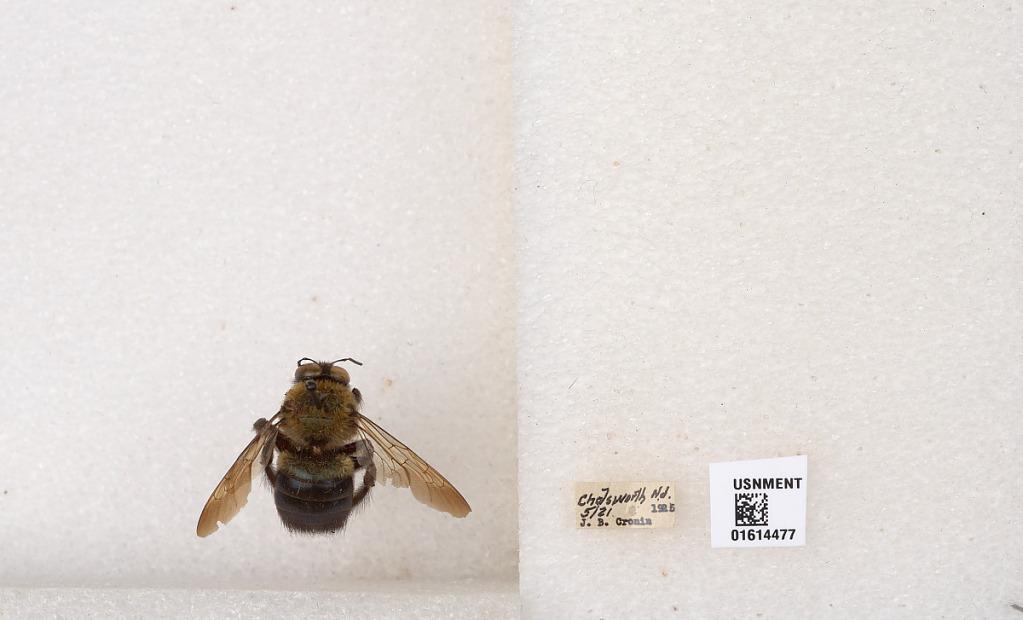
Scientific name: Xylocopa (Xylocopoides) virginica virginica (Linnaeus)
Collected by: J. Cronin
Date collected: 1925-5-21
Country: United States
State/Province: New Jersey
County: Burlington
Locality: Chatsworth
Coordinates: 39.8175, -74.535